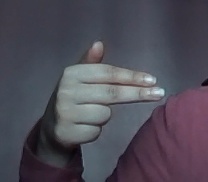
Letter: ghain